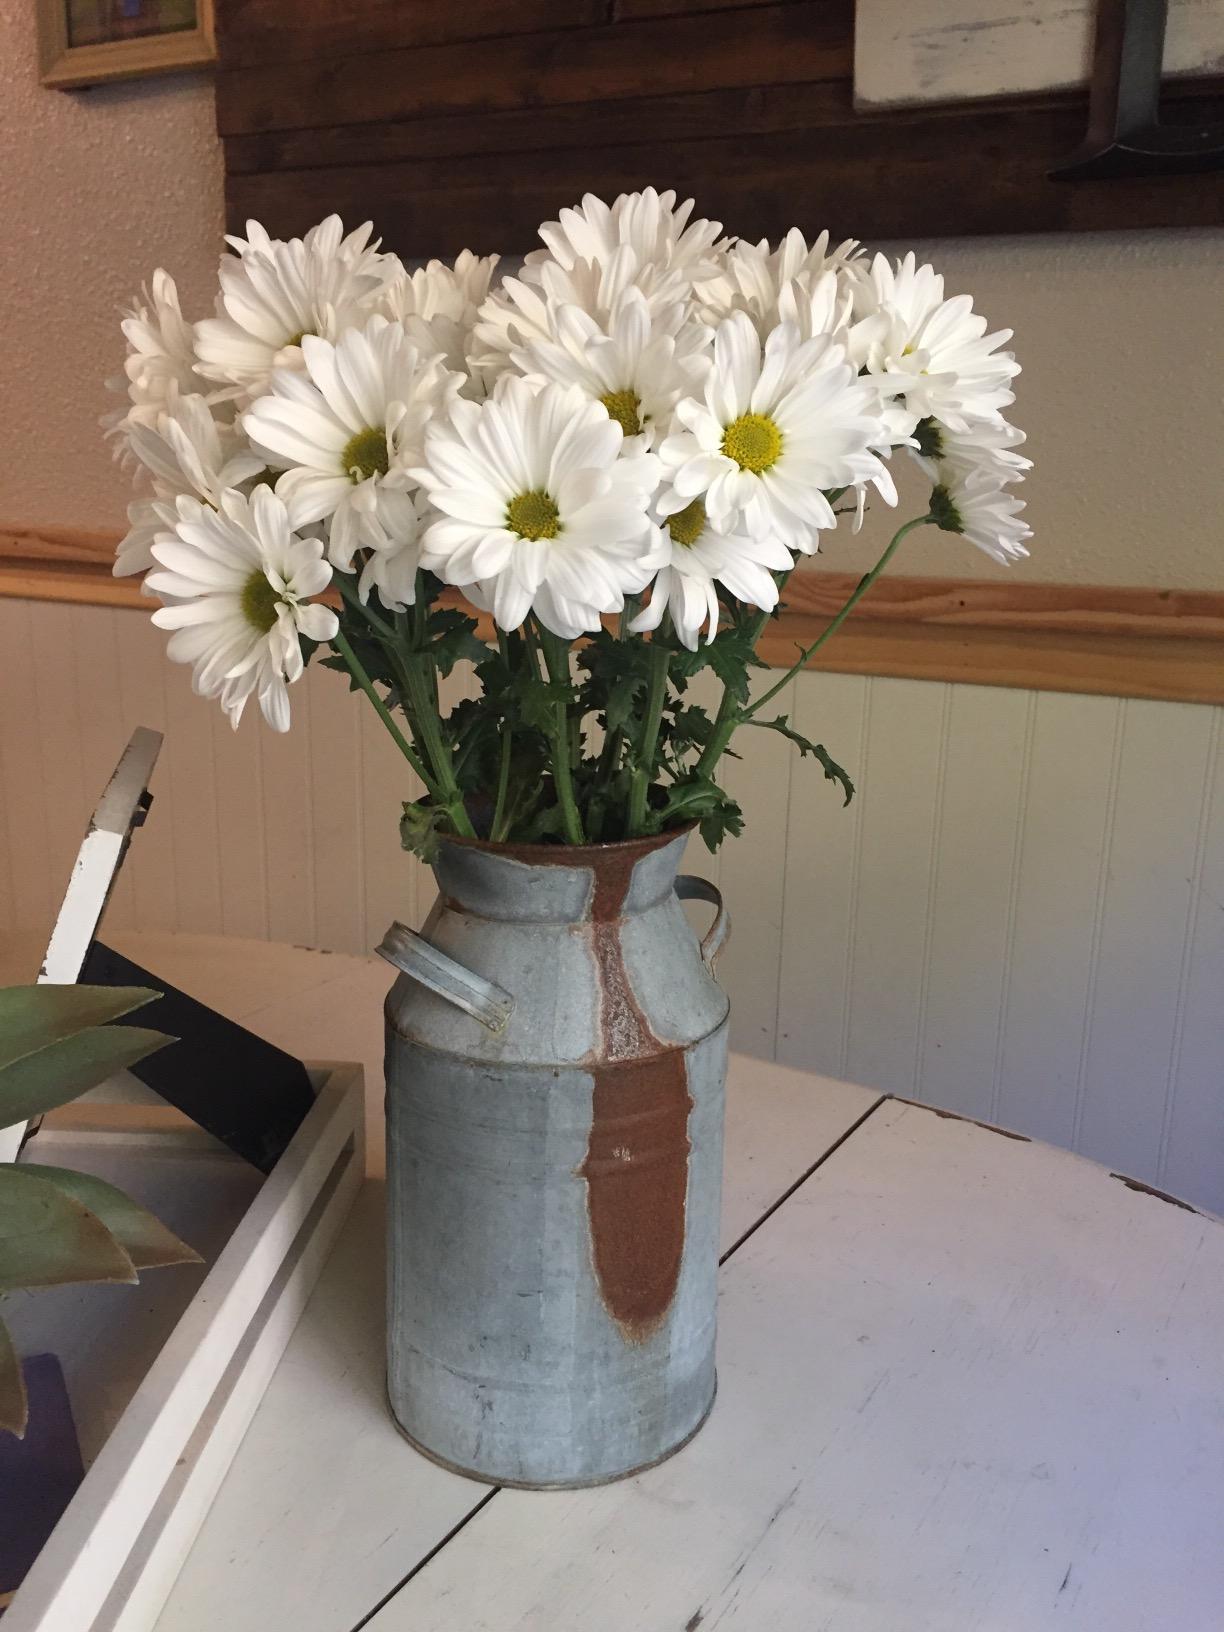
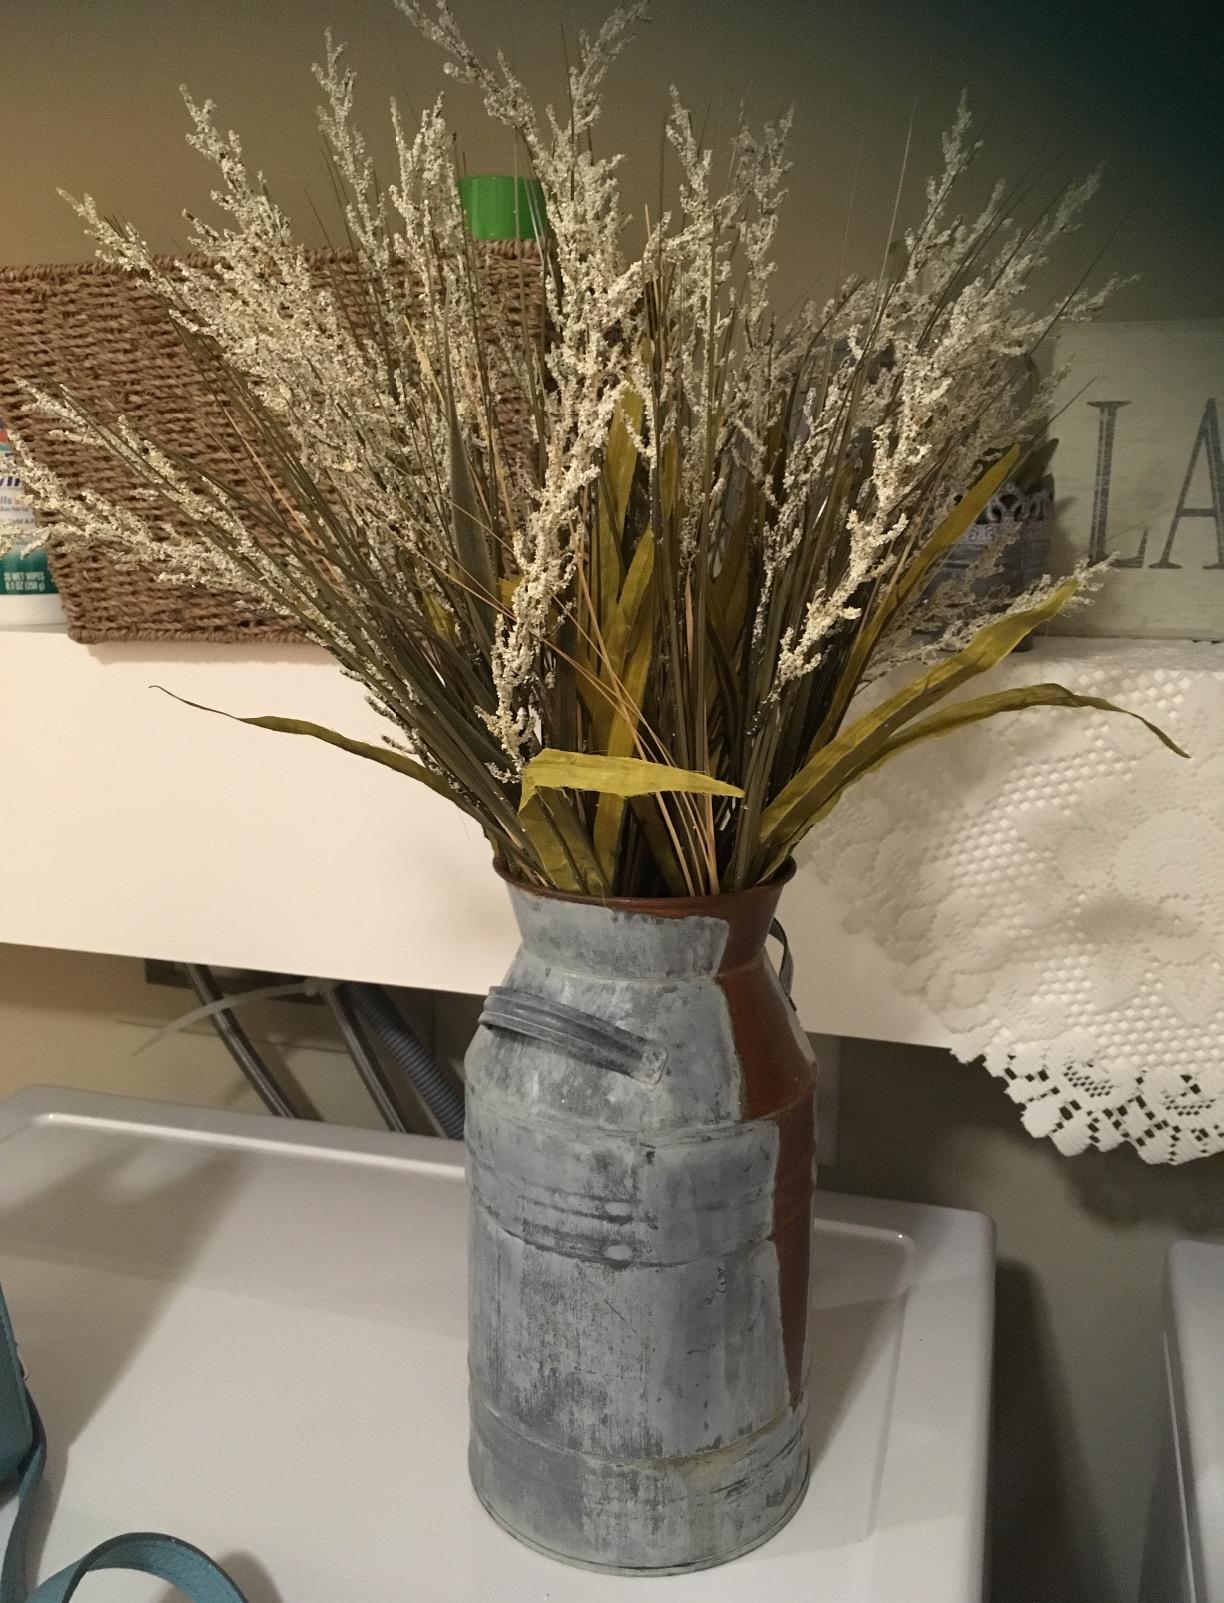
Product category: vase
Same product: yes